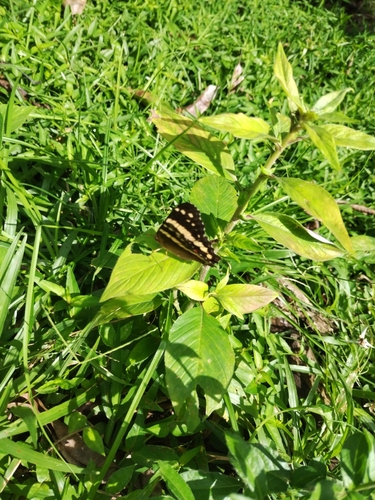
Scientific name: Anartia fatima
Common name: Banded peacock
Family: Nymphalidae
Order: Lepidoptera
Pollinator type: Primary pollinator
Habitat: Open areas and gardens
Geographic range: South America
Conservation status: Least Concern